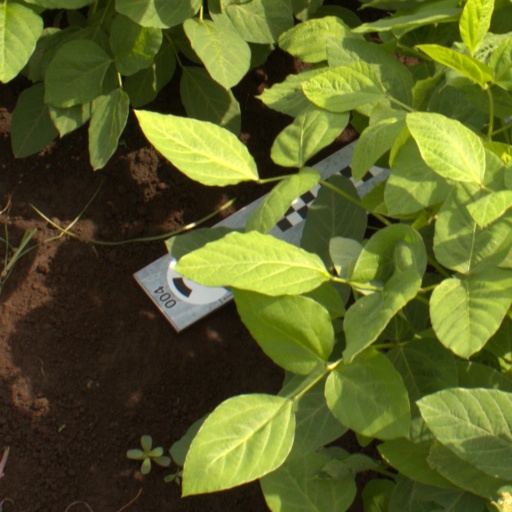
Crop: soybean